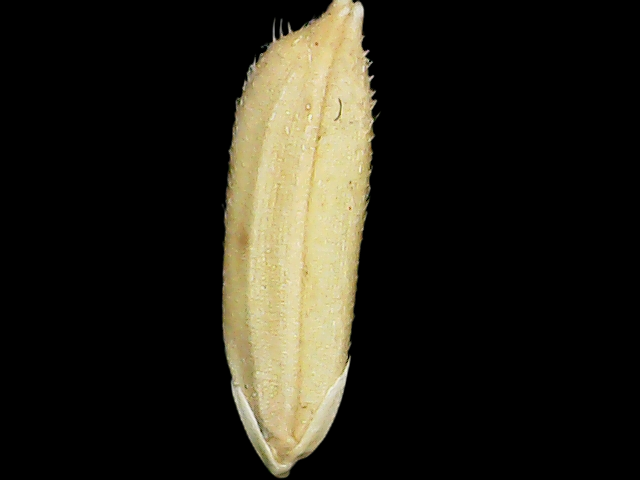
Rice variety: Bd30